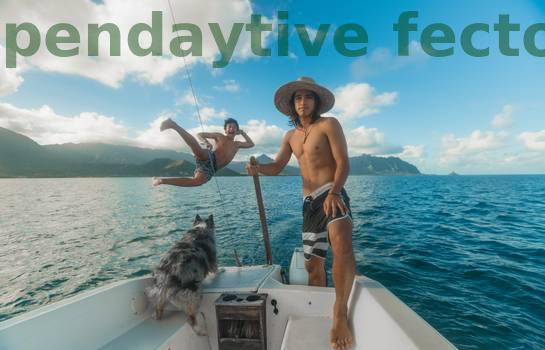
Label: Watermark